South Carolina Stingrays

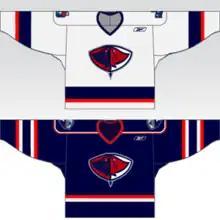
Current Stingrays home and away jerseys, used since 2008.

The team's primary logo has evolved over the years. Beginning as a realistic rendition of a stingray, it transitioned through a cartoon-style representation before settling on the stylized version used today. The state flag of South Carolina was originally used as the secondary logo (worn on the jersey shoulders). It has since been replaced by a variety of logos representing team affiliation, anniversary celebrations, and team championships. The current secondary logo (worn on home jerseys) returns to its origins as a rendition of the state flag, while the tertiary logo (worn on away jerseys) gives tribute to the Charleston area with its representation of the Ravenel Bridge.